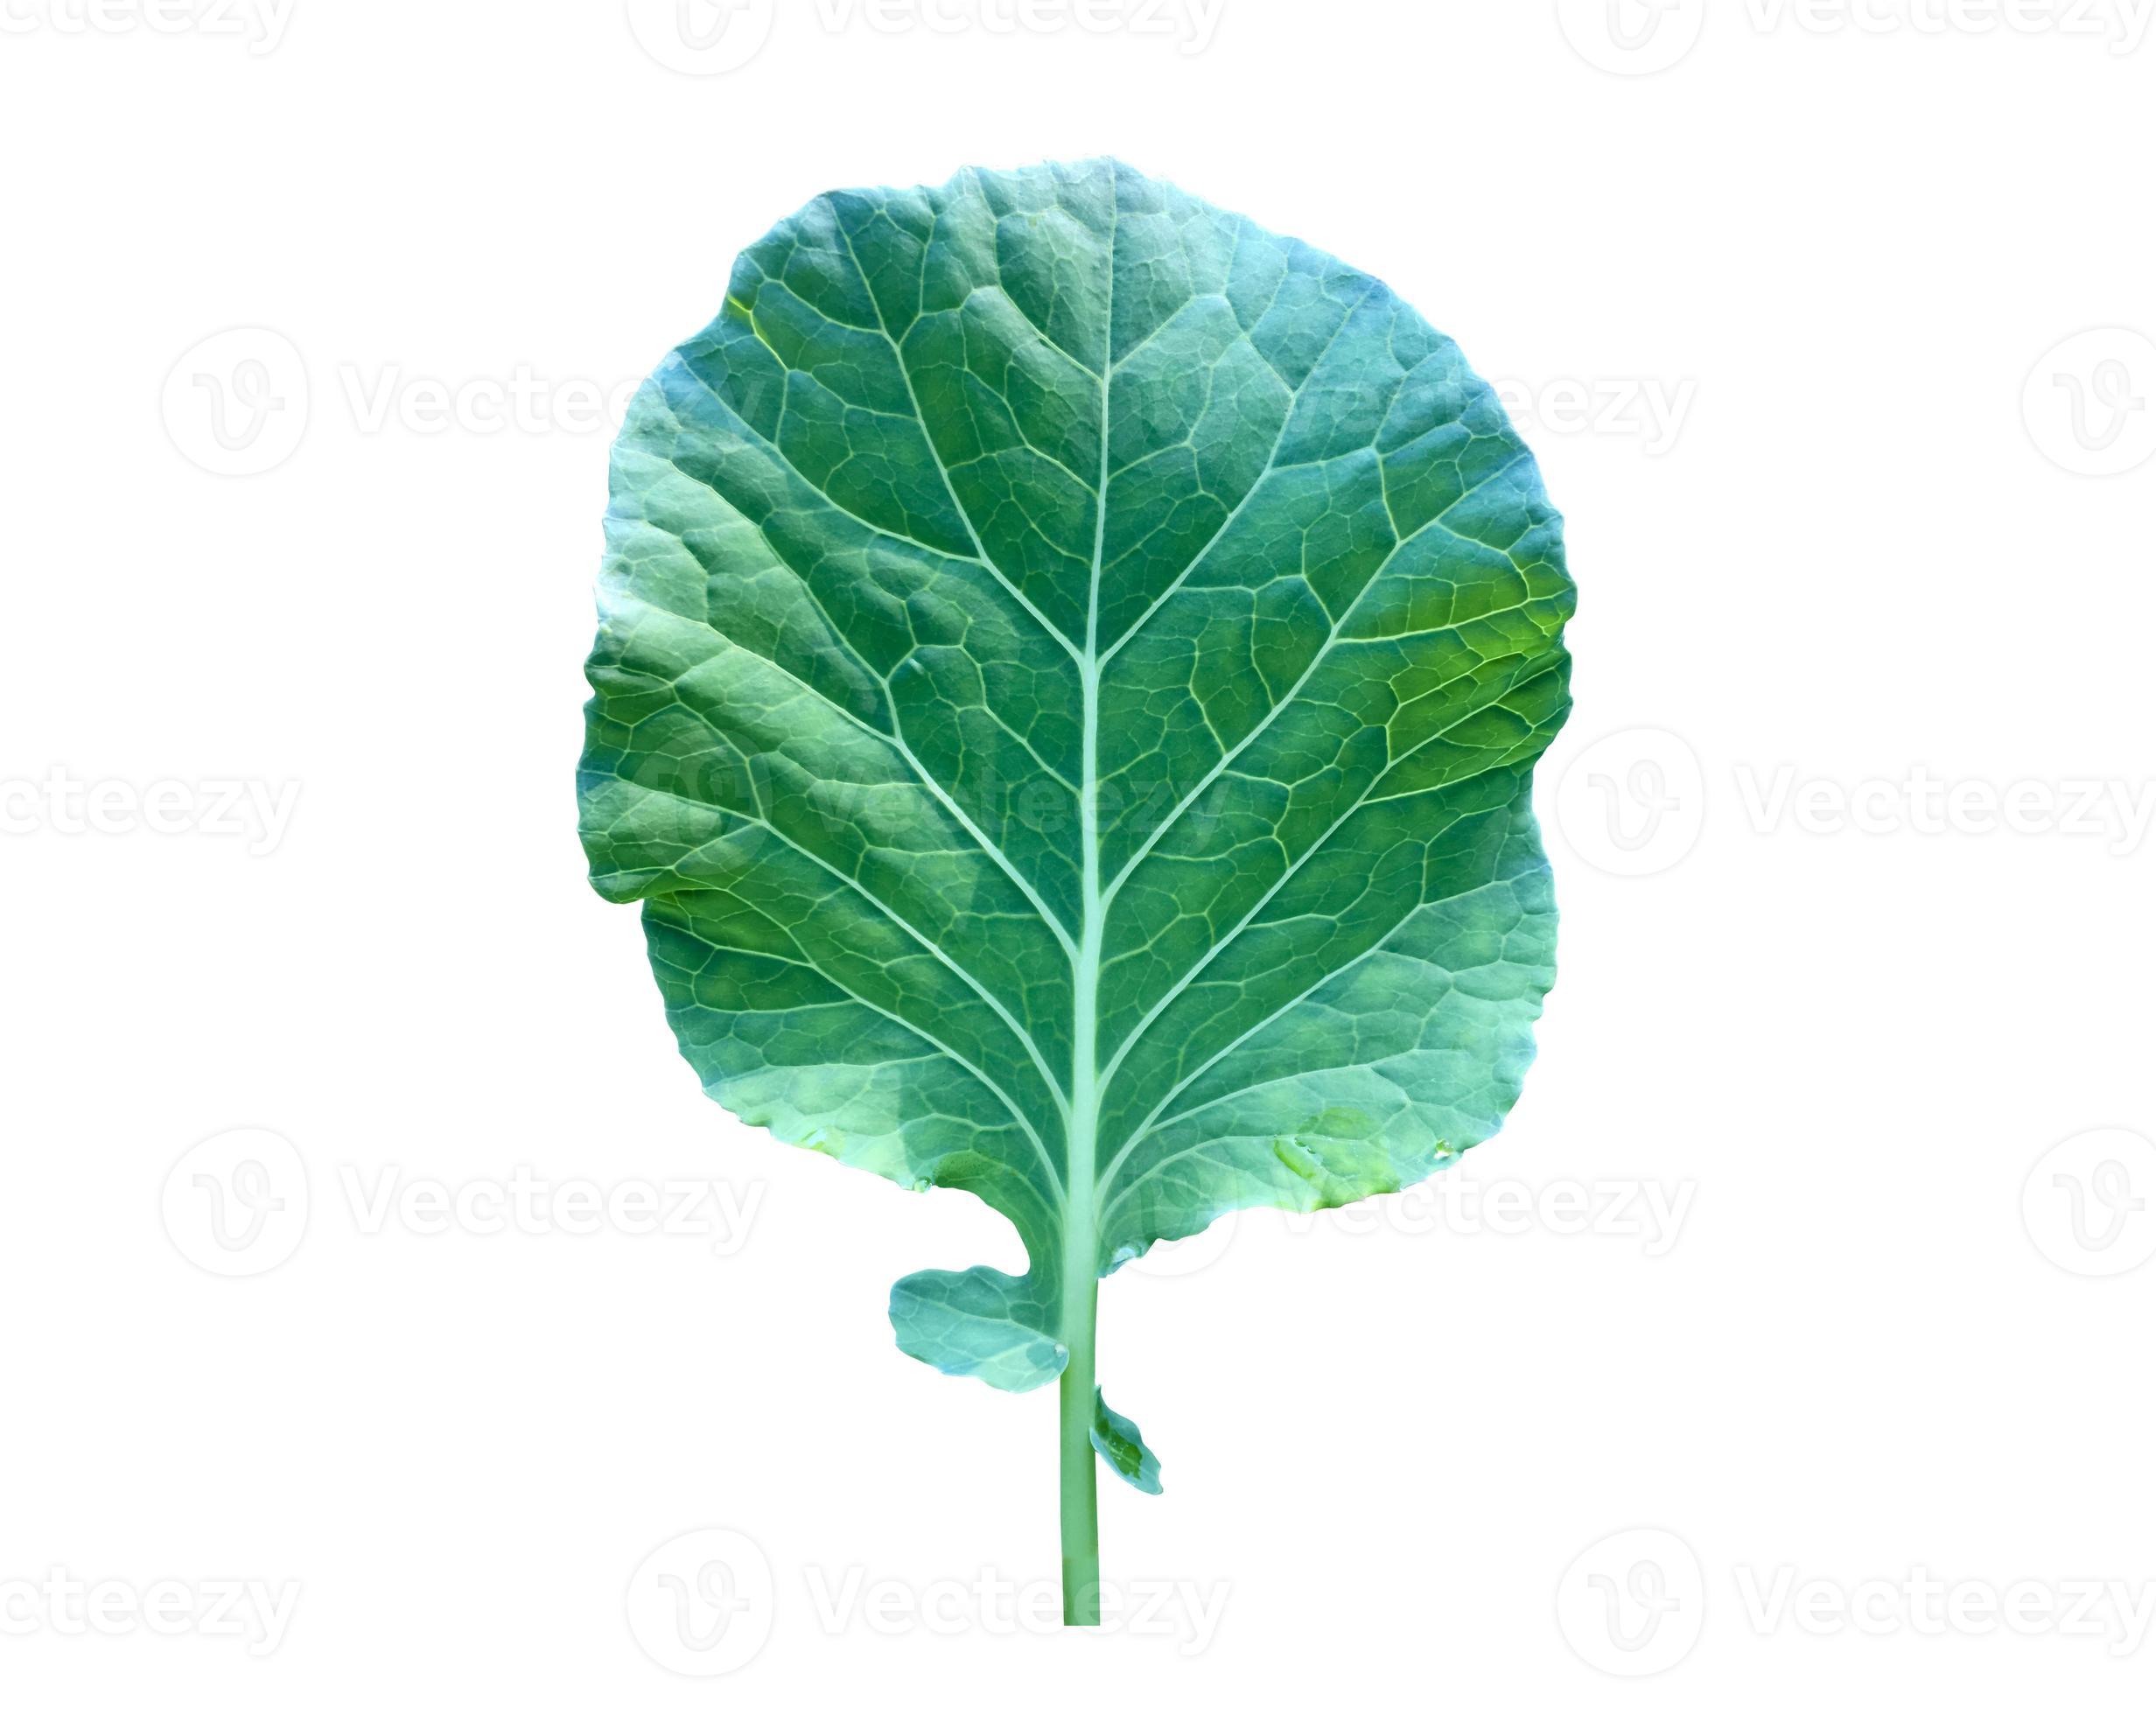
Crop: unknown
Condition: cauliflower